USF1

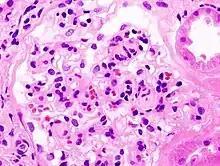
Diabetic glomerulosclerosis shown by hematoxylin and eosin (HE) staining

factor (ATF) that bind to the AP-1 binding site on DNA. cJun-cJun / cJun-cFos dimers preferentially bind to the phorbol 12-O-Tetradecanoylphorbol-13-acetate (TPA)-responsive element (TRE region, TGACTCA), whereas cJun-ATF dimers and ATF homodimers preferentially bind to the cAMP-responsive element (CRE, TGACGTCA). The AP-1 complex becomes activated in response to high glucose, oxidative stress, low-density lipoprotein(LDL) and oxidised LDL. It has been reported that a high glucose level upregulates USF and AP-1 binding activities, as well as the protein level of cFos.